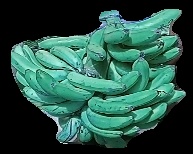
Variety: pachbale
Grade: grade3